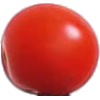
Label: Tomato Cherry Red 1